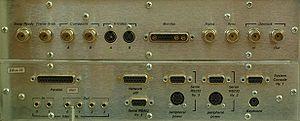
La SGI Onyx est une série de systèmes d'infographie conçue par SGI et sortie en 1993. Deux modèles de SGI Onyx existent, deskside et rackmount.